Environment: real
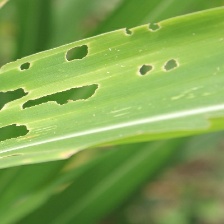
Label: fall_armyworm